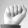
ASL letter: A